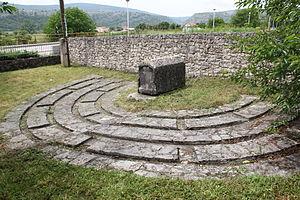
A Dabravina près de Zenica, se trouvent les traces d'une antique synagogue qui serait d’époque romaine ou byzantine.
Ošanjići est un village de Bosnie-Herzégovine. Il est situé dans la municipalité de Stolac, dans le canton d'Herzégovine-Neretva et dans la Fédération de Bosnie-et-Herzégovine. Selon les premiers résultats du recensement bosnien de 2013, il compte 1 023 habitants.
Cet article recense les monuments nationaux situés sur le territoire de la municipalité de Stolac en Bosnie-Herzégovine et dans la Fédération de Bosnie-et-Herzégovine. La liste établie par la Commission pour la protection des monuments nationaux compte 30 monuments nationaux inscrits sur la liste principale et 10 monuments inscrits sur une liste provisoire.